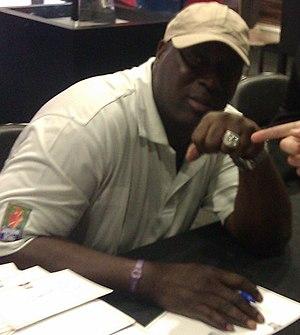
Ottis Jerome Anderson est un joueur américain de football américain.